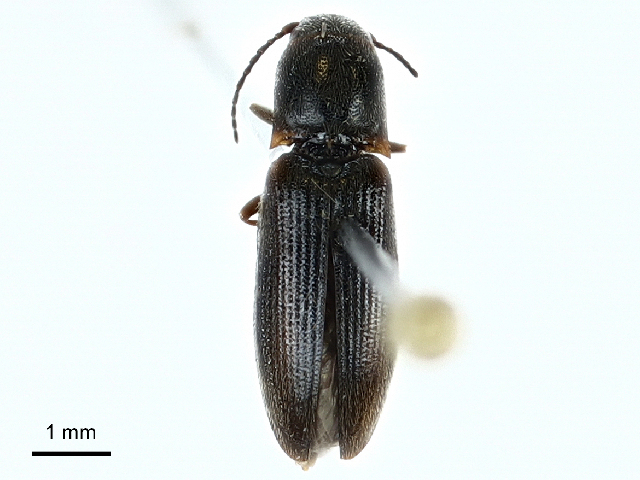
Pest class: clickbeetles_wireworms